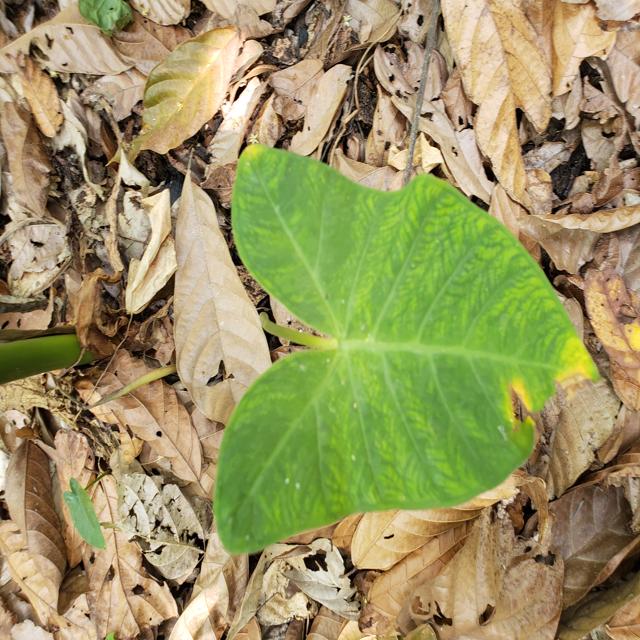
Label: Healthy